4 Your Eyez Only

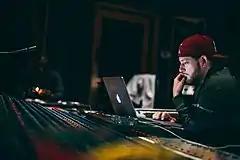
Producer Elite provided production on the album, and also served as co-executive producer of the album.

According to Elite the title track "4 Your Eyez Only" started the entire concept of the album, he said: